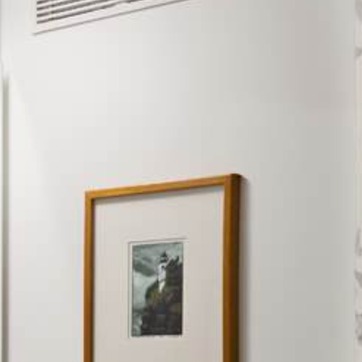
Material: wood